HMS Guerriere (1806)

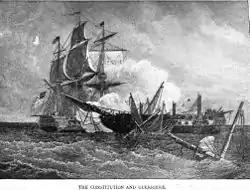
"Constitution" and the defeated "Guerriere".

"Guerrière" was despatched from Lorient on 28 March 1806 in company with the frigates "Revanche" and "Sirène", and the brig-corvette "Néarque", with orders to attack and destroy British and Russian whalers in the Arctic, off Greenland. She became separated from the rest of the squadron, but was able to capture and burn several whaling vessels. By 16 July, news of her activities, including a recent sighting off the Faroe Islands reached Captain Thomas Lavie aboard the frigate HMS "Blanche", then off the Shetland Islands. "Blanche" quickly sailed to the reported area and on 18 July, sighted "Guerrière". At this point "Guerrière" was carrying 50 guns, to "Blanche"'s 46.